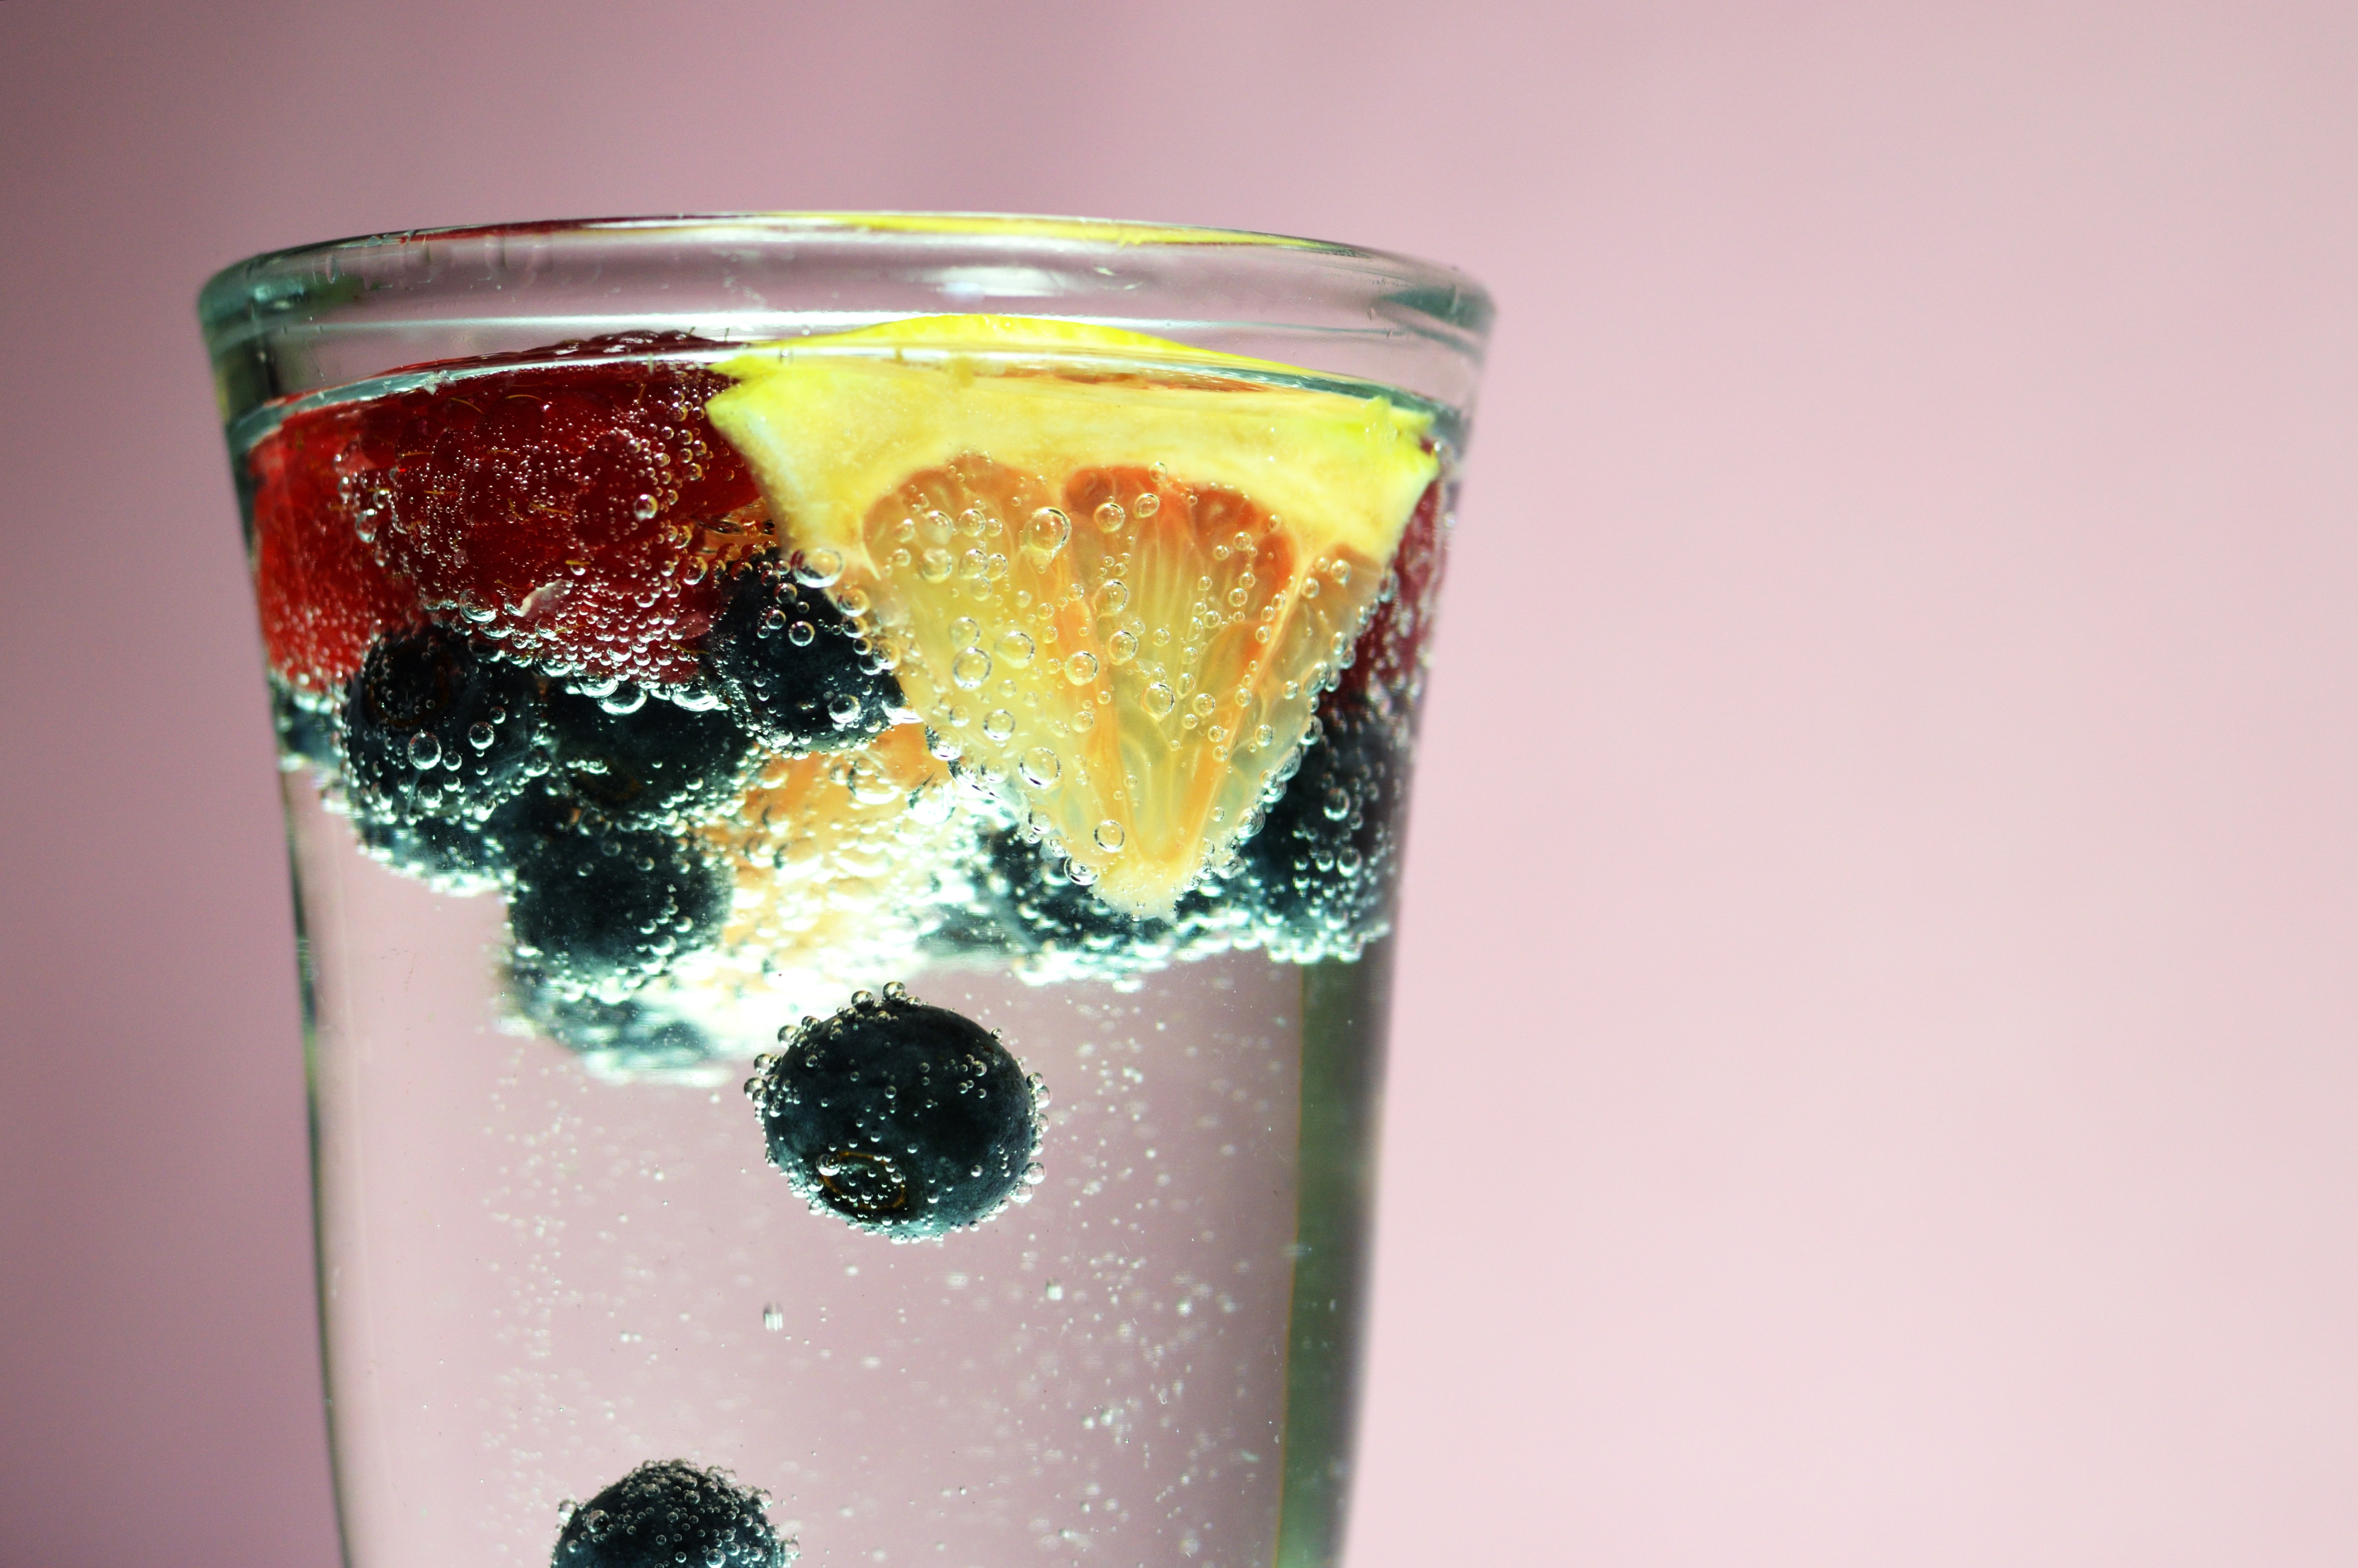
drink, highball glass, non alcoholic beverage, fizz, italian soda, food, cocktail garnish, wine cocktail, distilled beverage, carbonated water